Radon transform

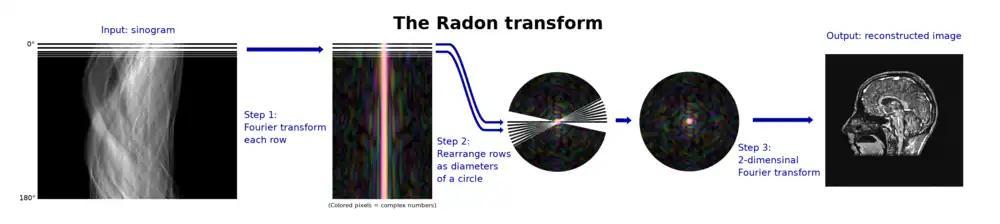

The Radon transform is closely related to the Fourier transform. We define the univariate Fourier transform here as: formula_40 For a function of a formula_30-vector formula_42, the univariate Fourier transform is: formula_43 For convenience, denote formula_44. The Fourier slice theorem then states: formula_45 where formula_46